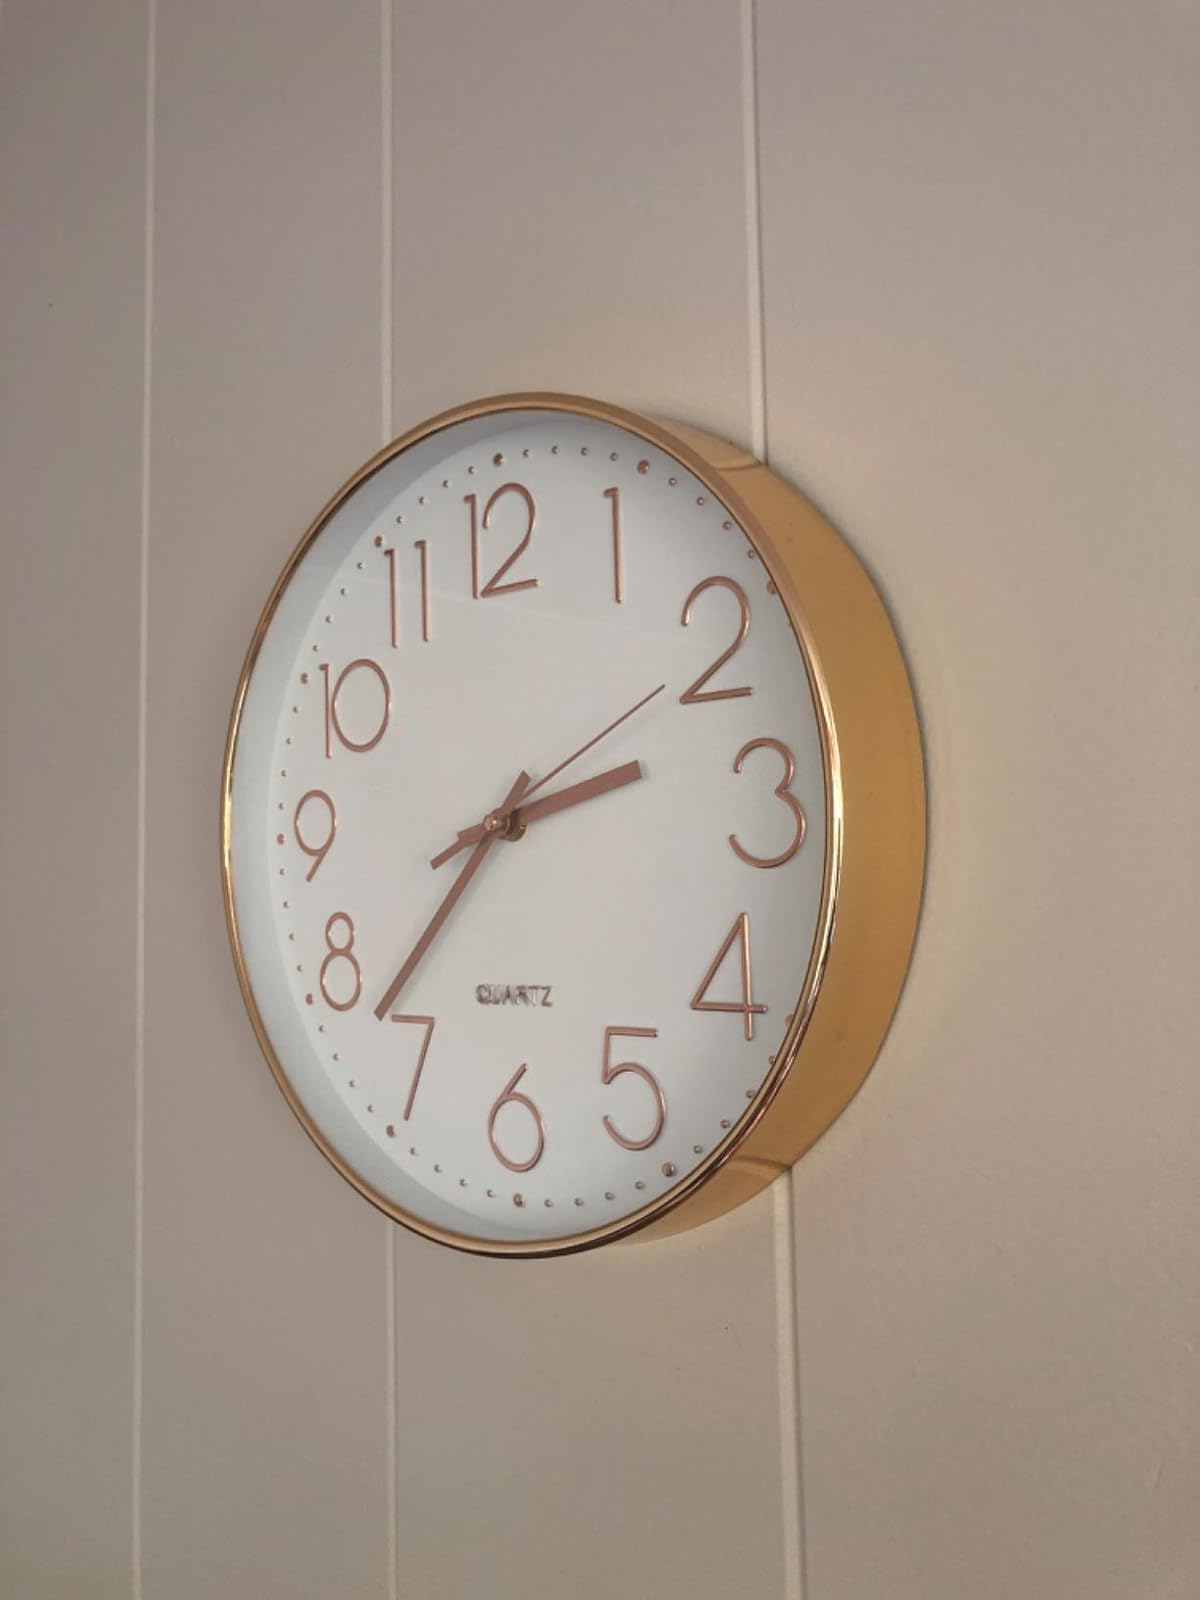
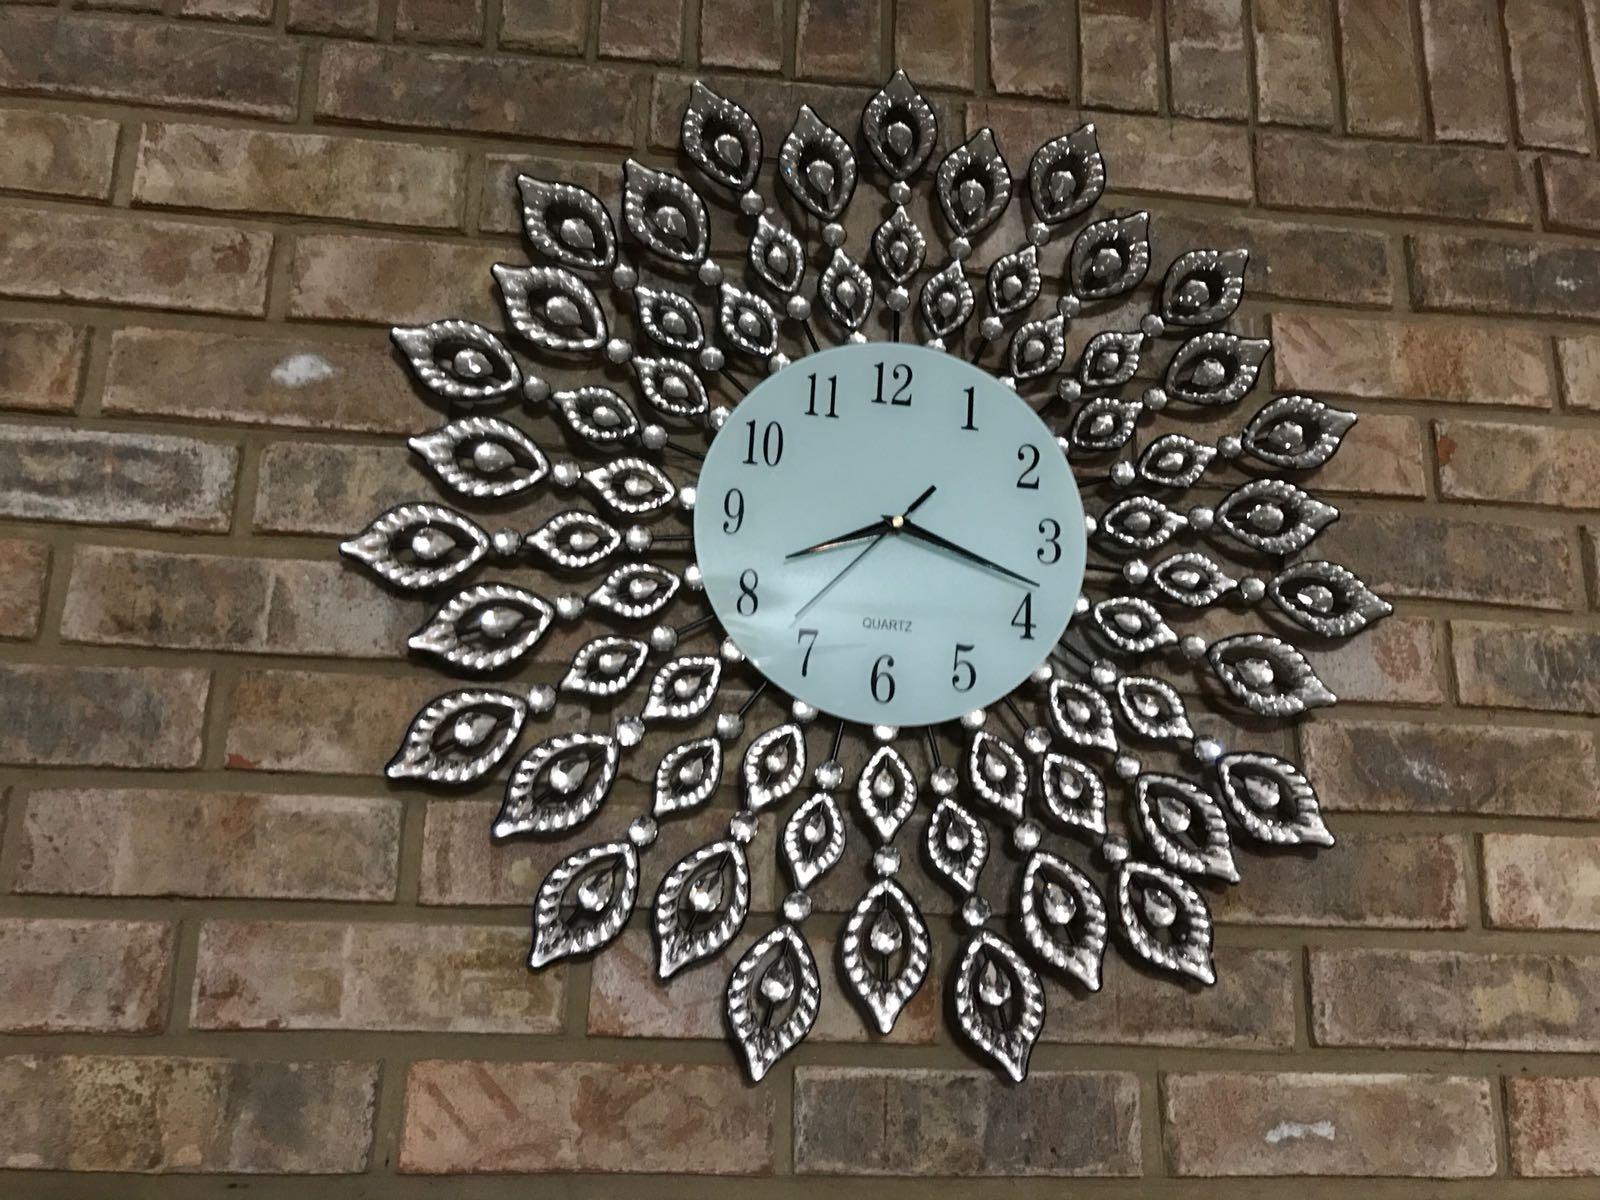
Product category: clock
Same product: no